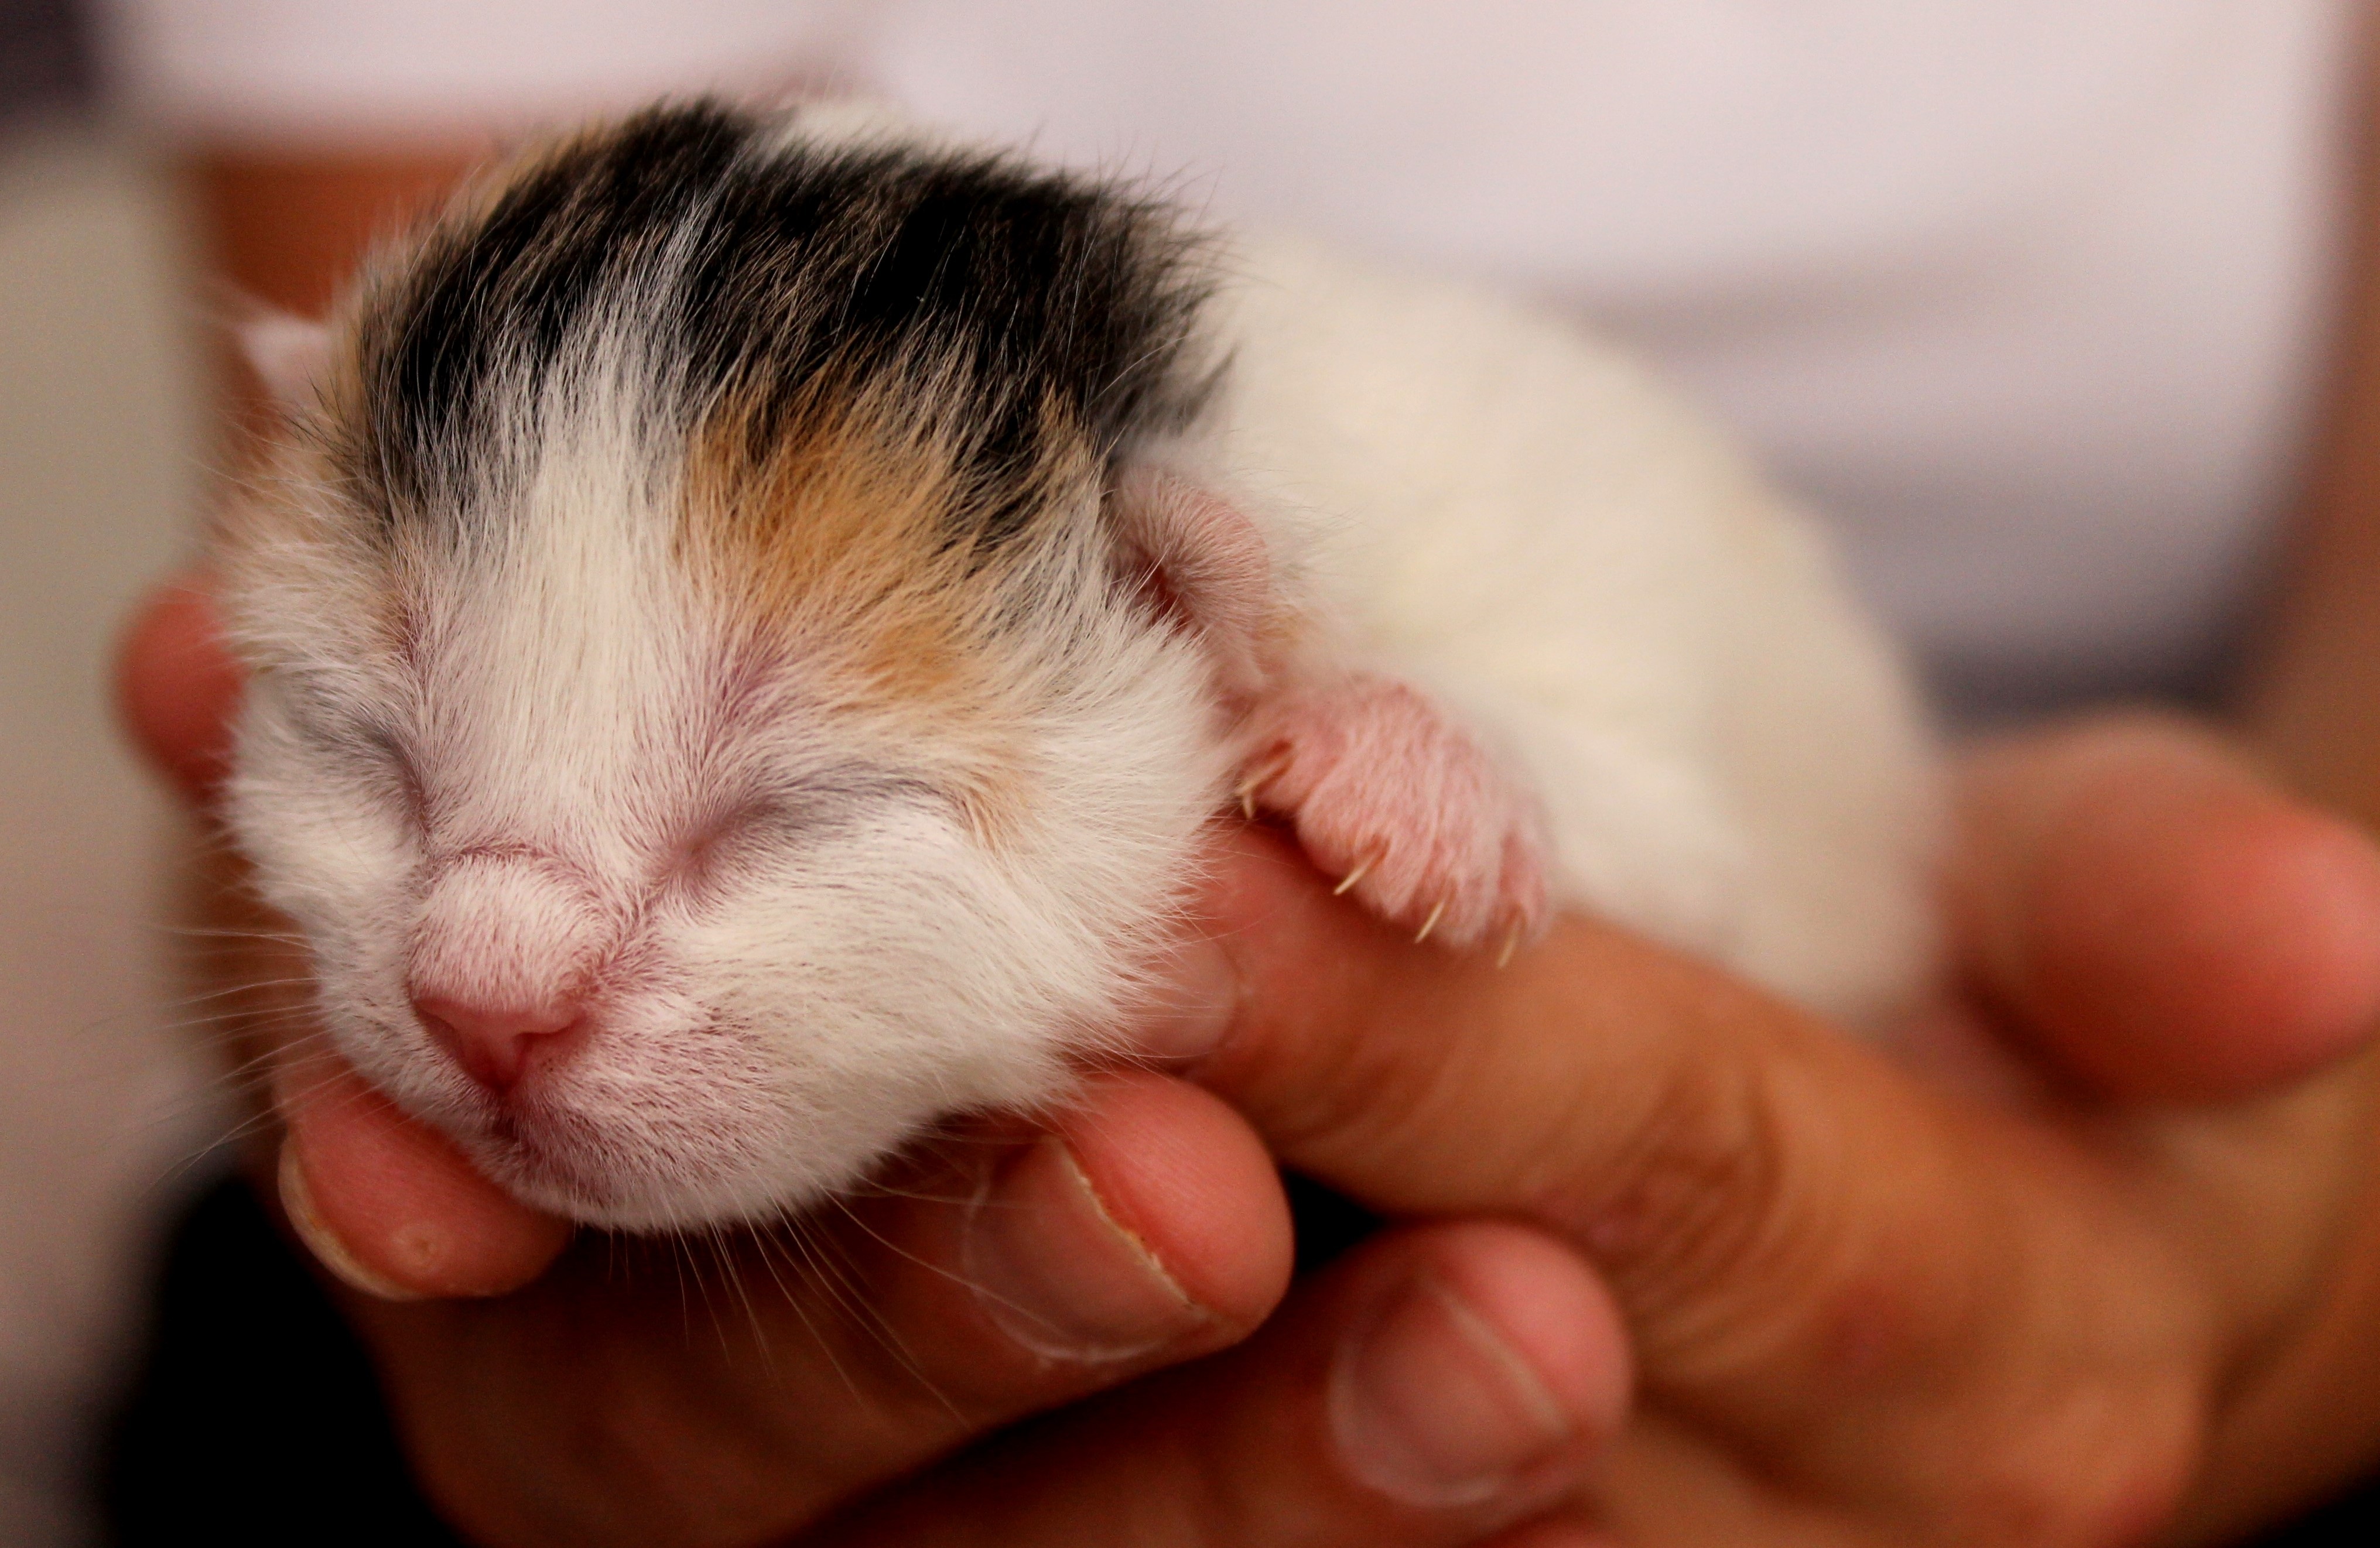
sweet, puppy, kitten, cat, mammal, nap, close up, eyes closed, nose, whiskers, skin, vertebrate, babies, small to medium sized cats, cat like mammal